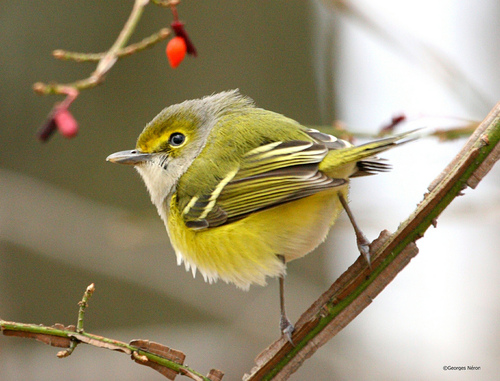
this bird has a yellow belly, white throat and grey crown.
lemon yellow and muted green are the colors that dominate on this little bird.
very small bird with small grey beak with yellowish head with yellow belly with white throat with brown larsus.
this bird is yellow and white in color with a skinny beak, and yellow eye rings.
this primarily yellow bird is small in stature with a short tail.
a small bird with a flat bill,and black eyes
this bird has wings that are yellow and black and has a yellow bellya yellow and white bird with black wingbars and wing feathers.
this bird has yellow and black feathers with white wingbars, and a yellow cheekpatch and belly.
this is a small black, green and white bird with long black legs, a long downward curved beak, a small tail, and striped wings.
Species: White Eyed Vireo